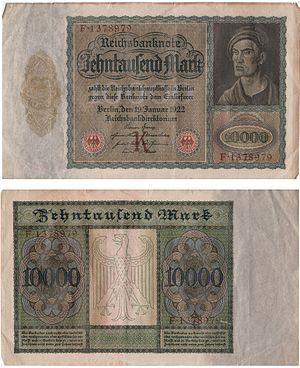
Le papiermark, officiellement appelé simplement mark, en abrégé ℳ, est la monnaie allemande à partir de juillet 1914, date à laquelle la convertibilité en or est suspendue, du fait de l'entrée en guerre. Les billets de banque ont alors cours forcé jusqu'en 1925, et l'Allemagne connaît entre-temps une période d'hyperinflation intense.
La Reichsbank est la banque centrale de l'Allemagne de 1876 à 1945. Fondée le 1ᵉʳ janvier 1876, elle était détenue par une société privée de Prusse, mais étroitement surveillée par le gouvernement du Reich. Son premier président fut Hermann von Dechend.